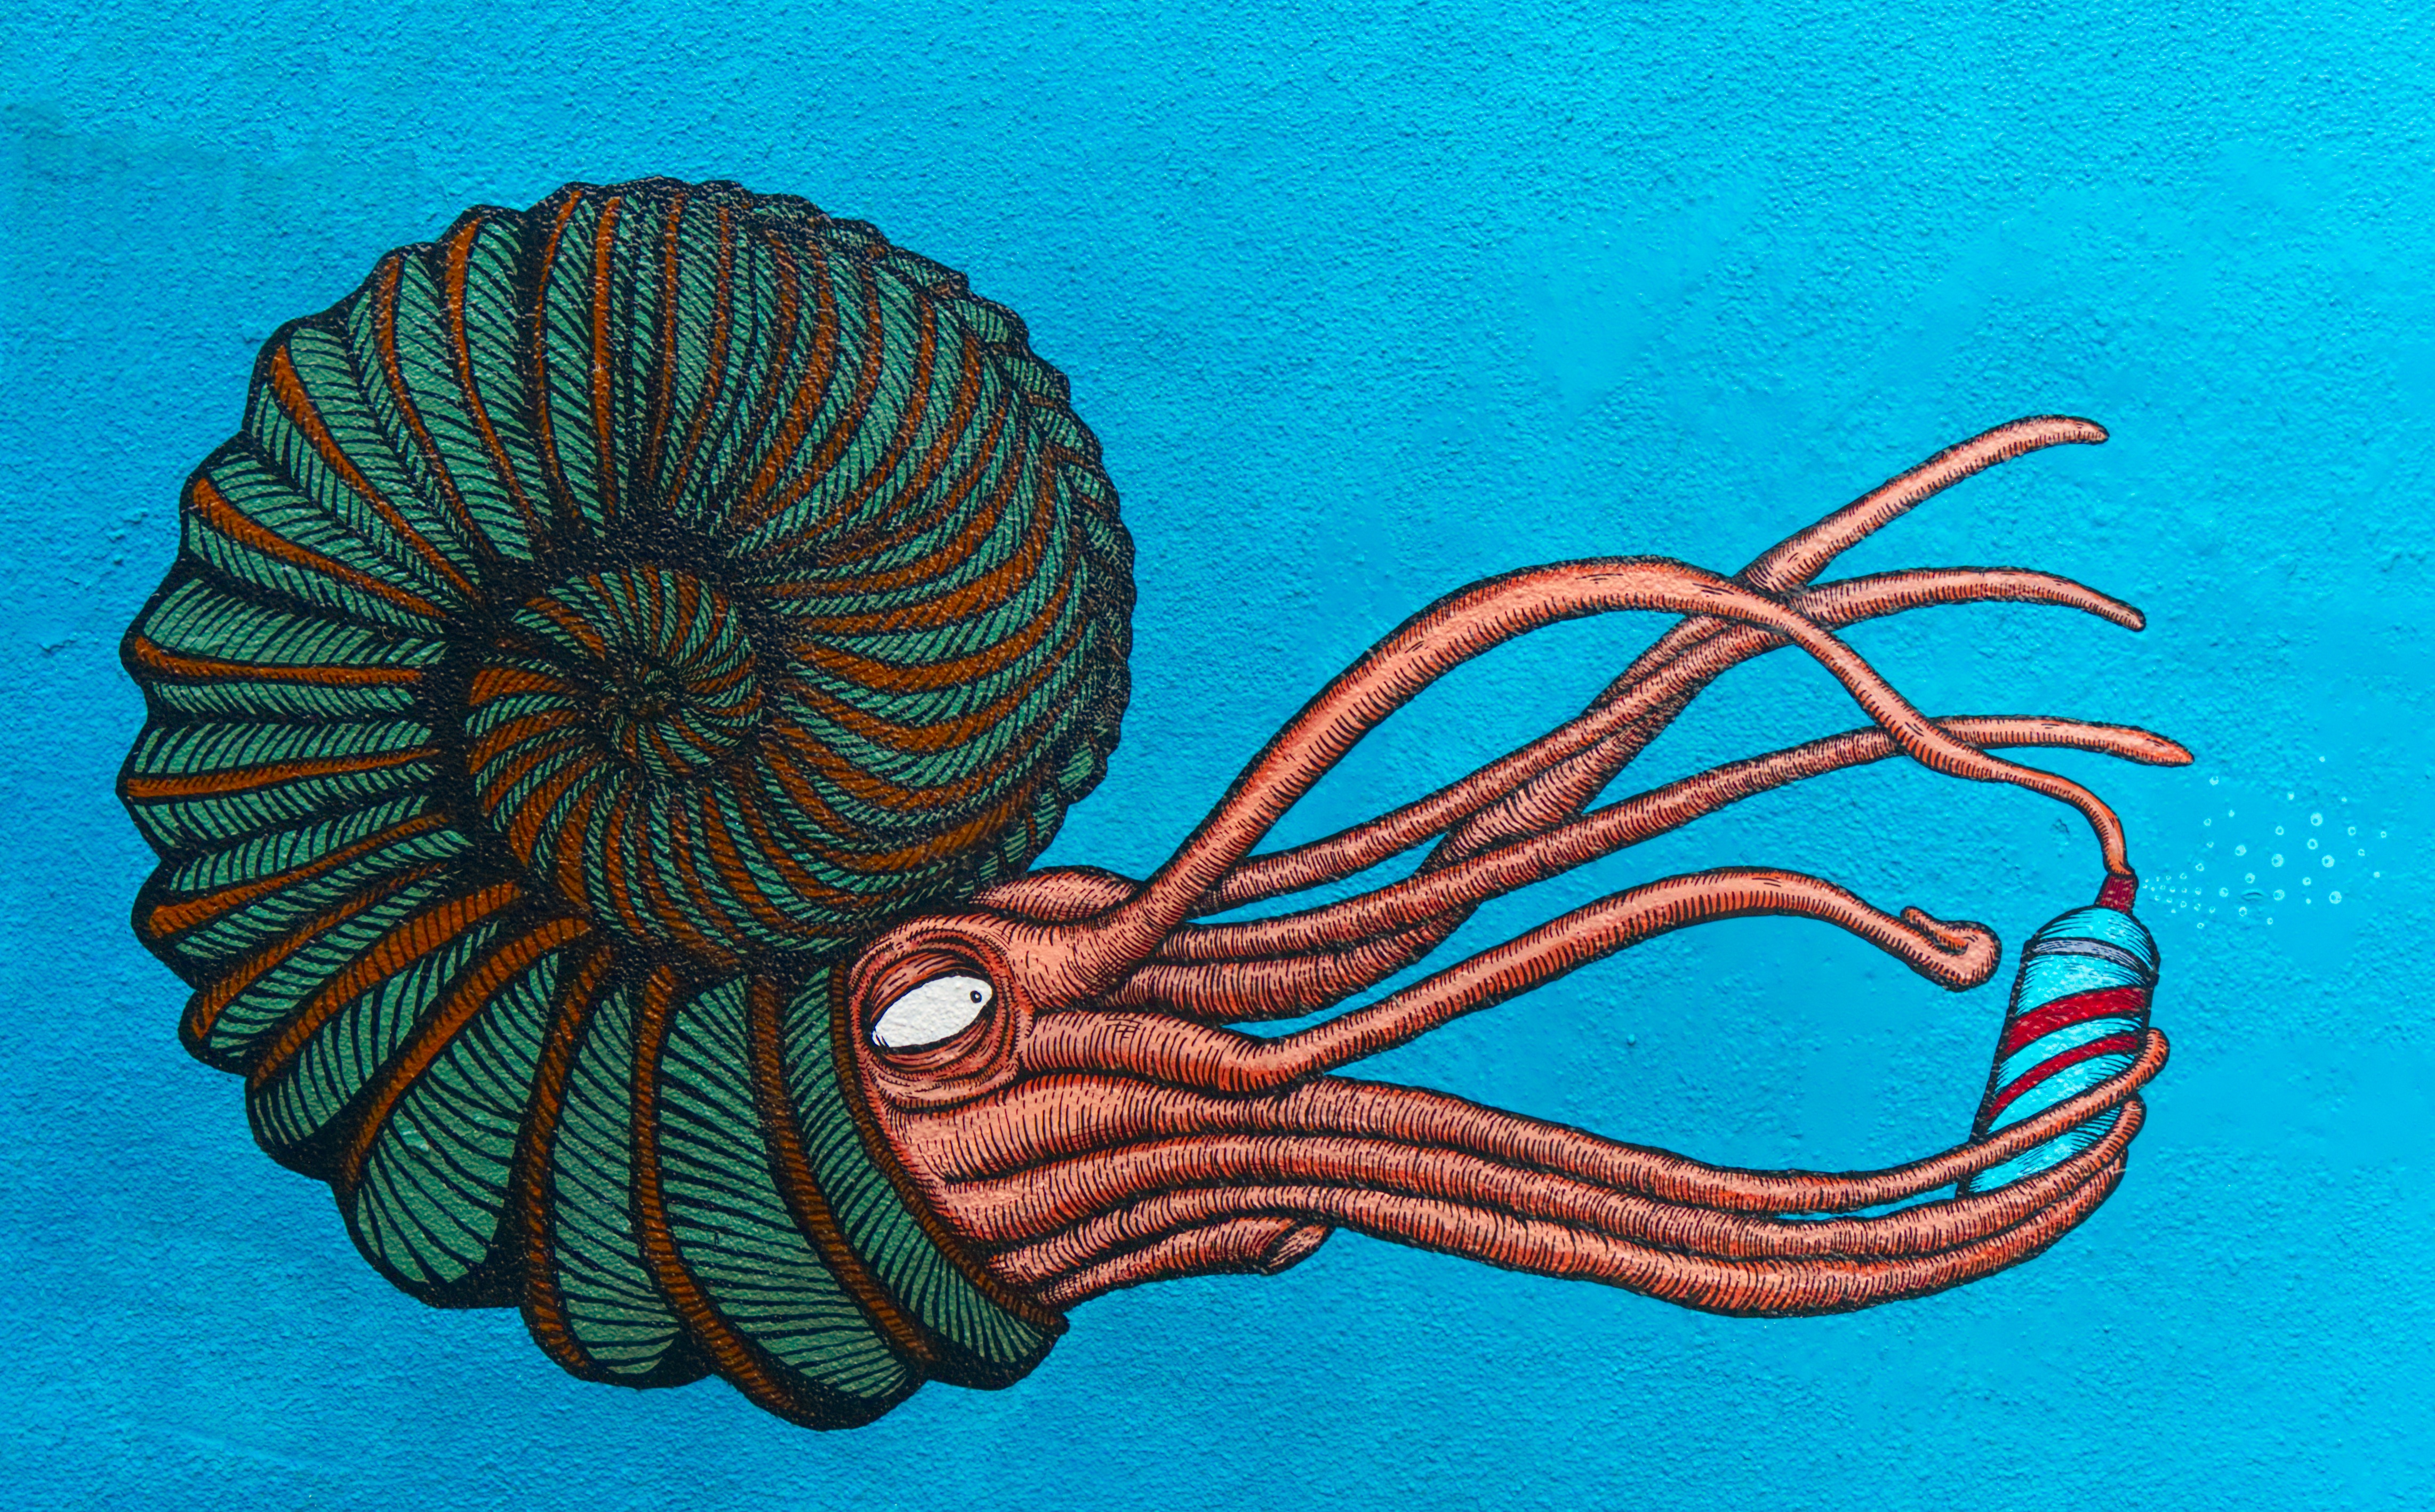
street, urban, jet, underwater, pattern, spray, biology, graffiti, coral, invertebrate, painting, tentacle, mollusk, octopus, art, illustration, design, eye, marine, stucco, cretaceous, cephalopod, mollusc, aerosol, nautilus, jurassic, render, siphon, ammonite, marine invertebrates, nautilida, triassic, paleozoic, syphon